Federal District (Brazil)

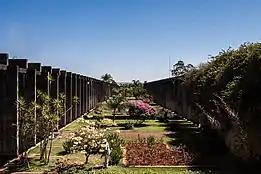
University of Brasília's Central Institute of Sciences

From the first republican constitution there was already a device that foresaw the move of the federal capital from Rio de Janeiro, at that time in the former Federal District (1889–1960), to the interior of the country. In 1891 the Exploration Commission of the Central Highlands of Brazil was appointed, led by astronomer Luiz Cruls and composed of doctors, geologists and botanists, who made a study on topography, climate, geology, flora, fauna and other material resources of the region of the Central Highlands The area was known as Quadrilateral Cruls and was presented in 1894 to the Republican Government.